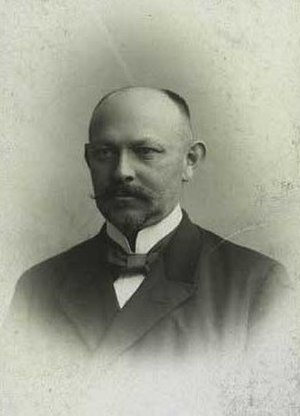
J.A.D. Jensen
Jens Arnold Diderich Jensen var en dansk søofficer og arktisk opdagelsesrejsende. Han assisterede ved geologiske undersøgelser langs med Grønlands vestkyst under ledelse af professor K.J.V. Steenstrup.